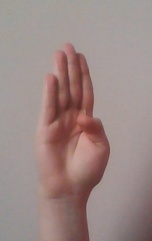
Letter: kaaf